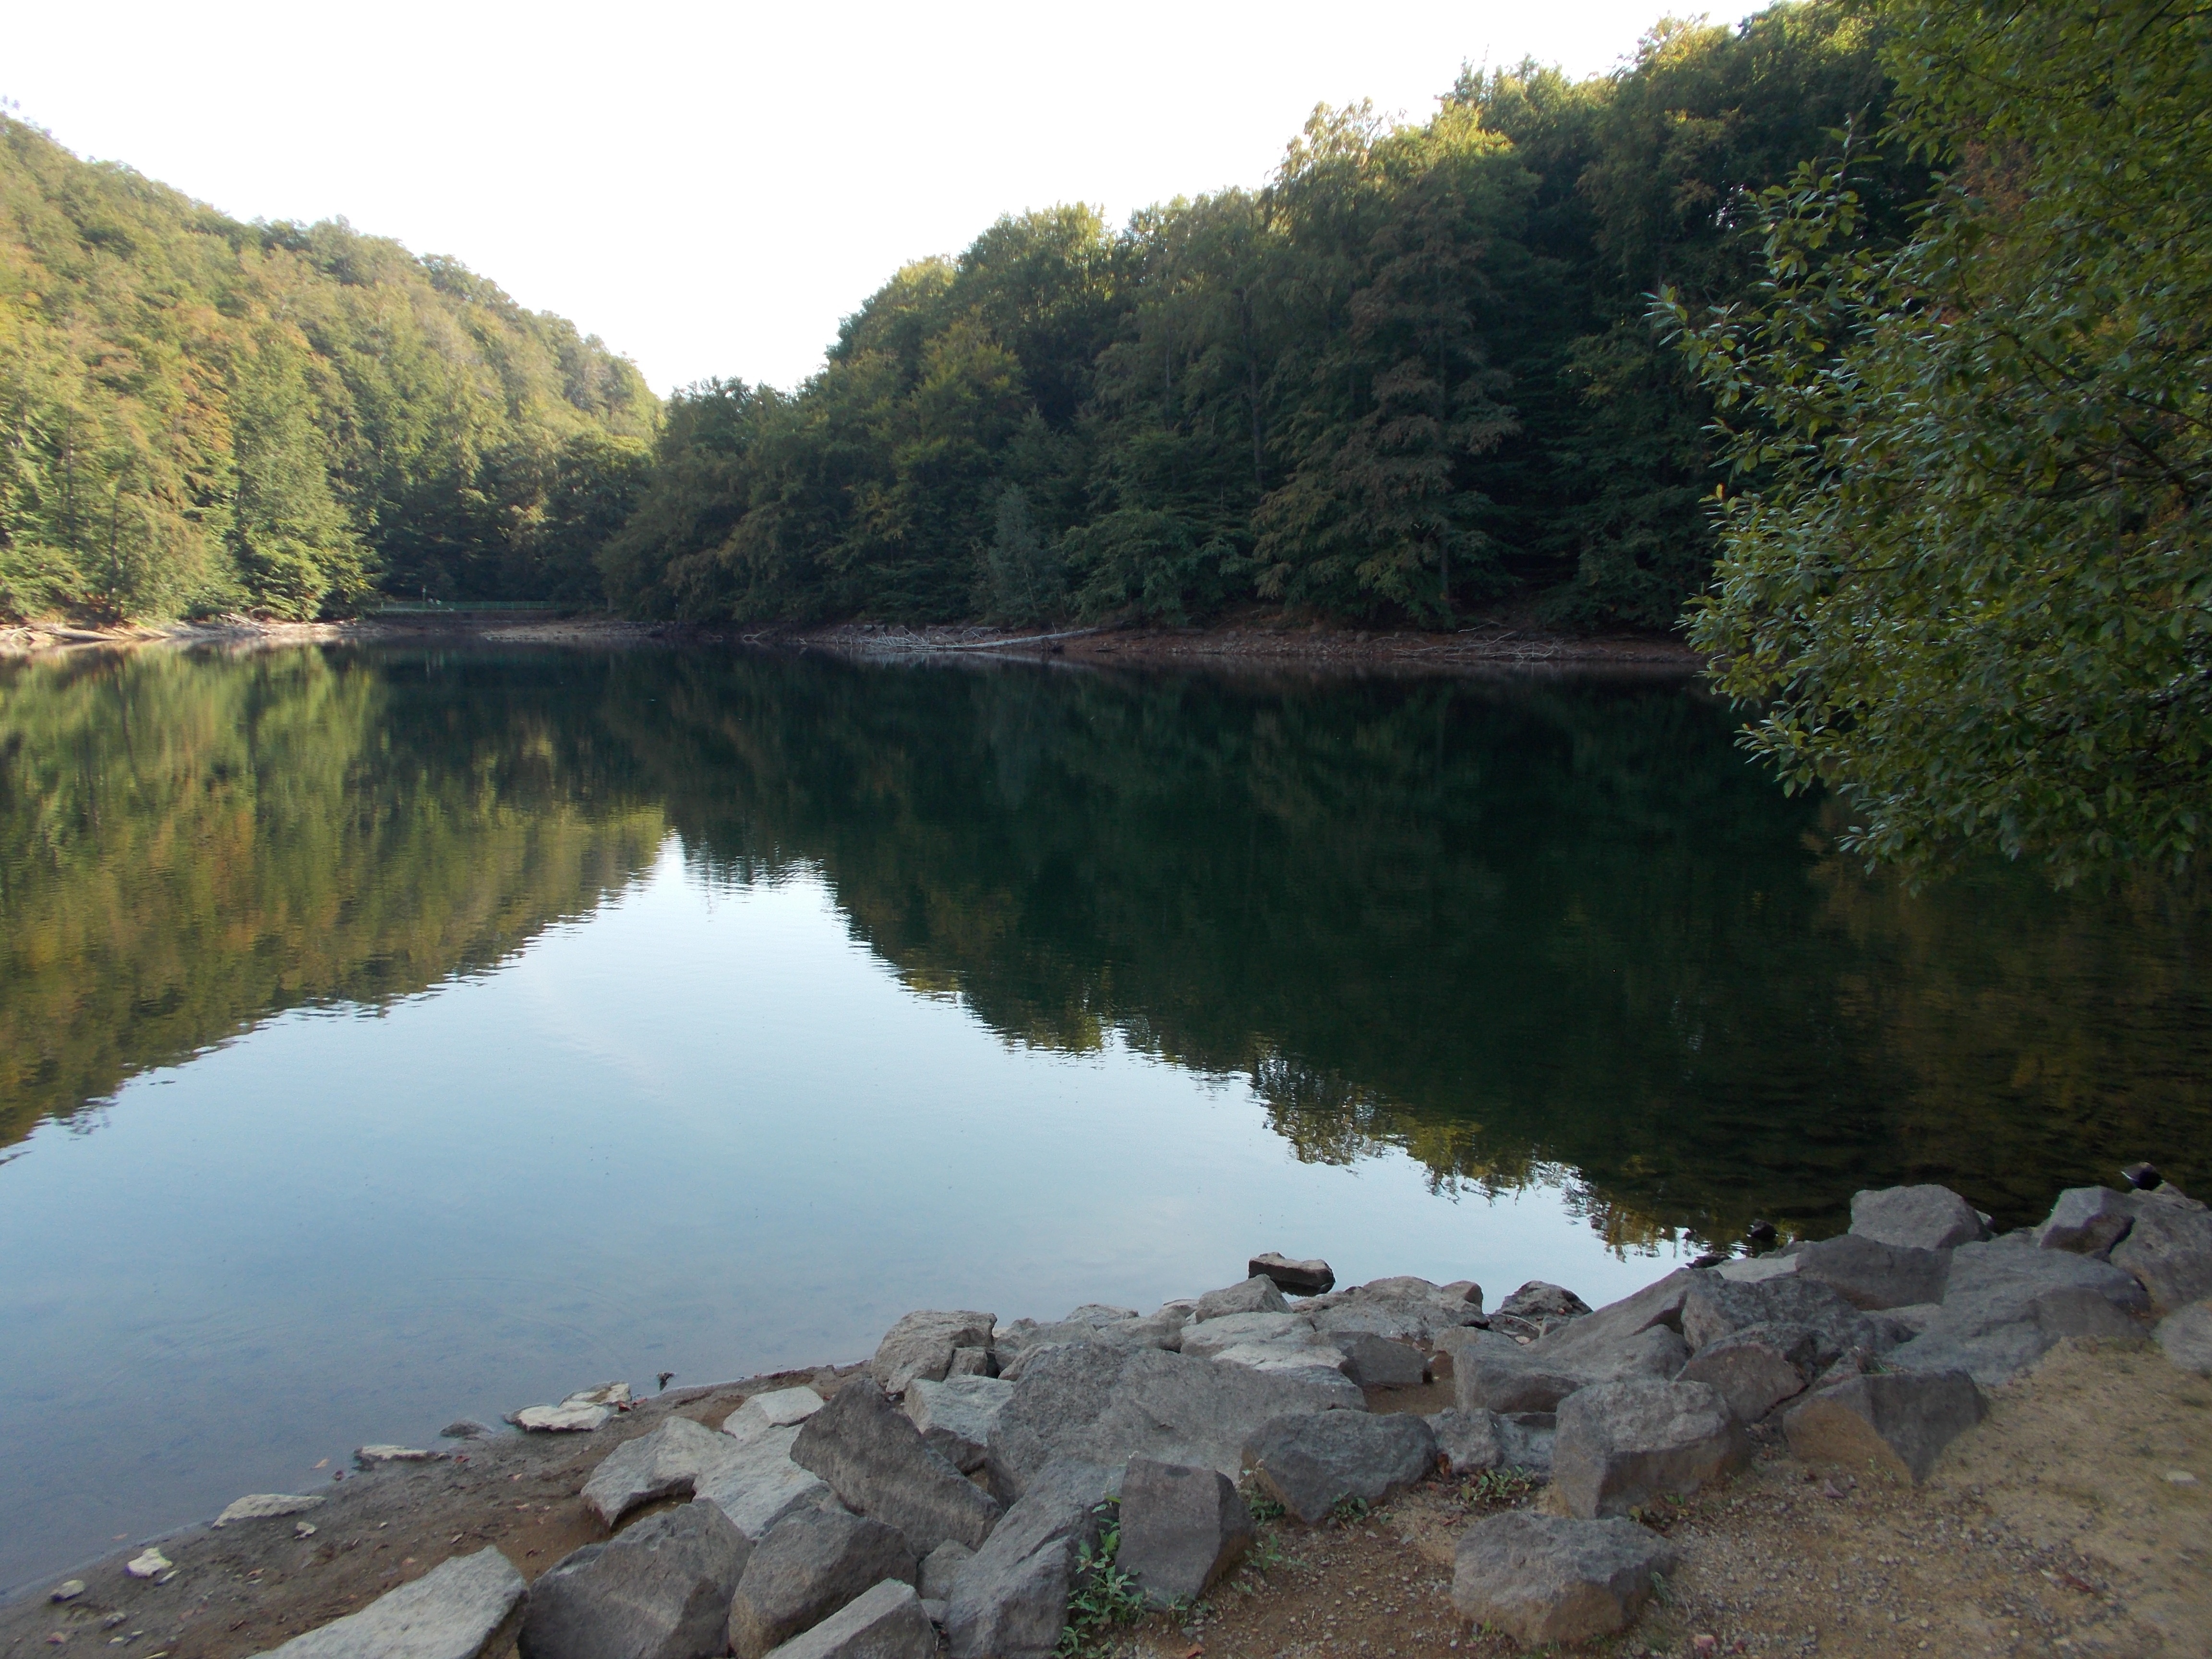
tree, water, nature, forest, rock, sun, lake, river, country, summer, pond, stream, green, reflection, reservoir, waterway, body of water, rocks, mirror, loch, slovakia, peace of mind, to relax, tarn, pleso